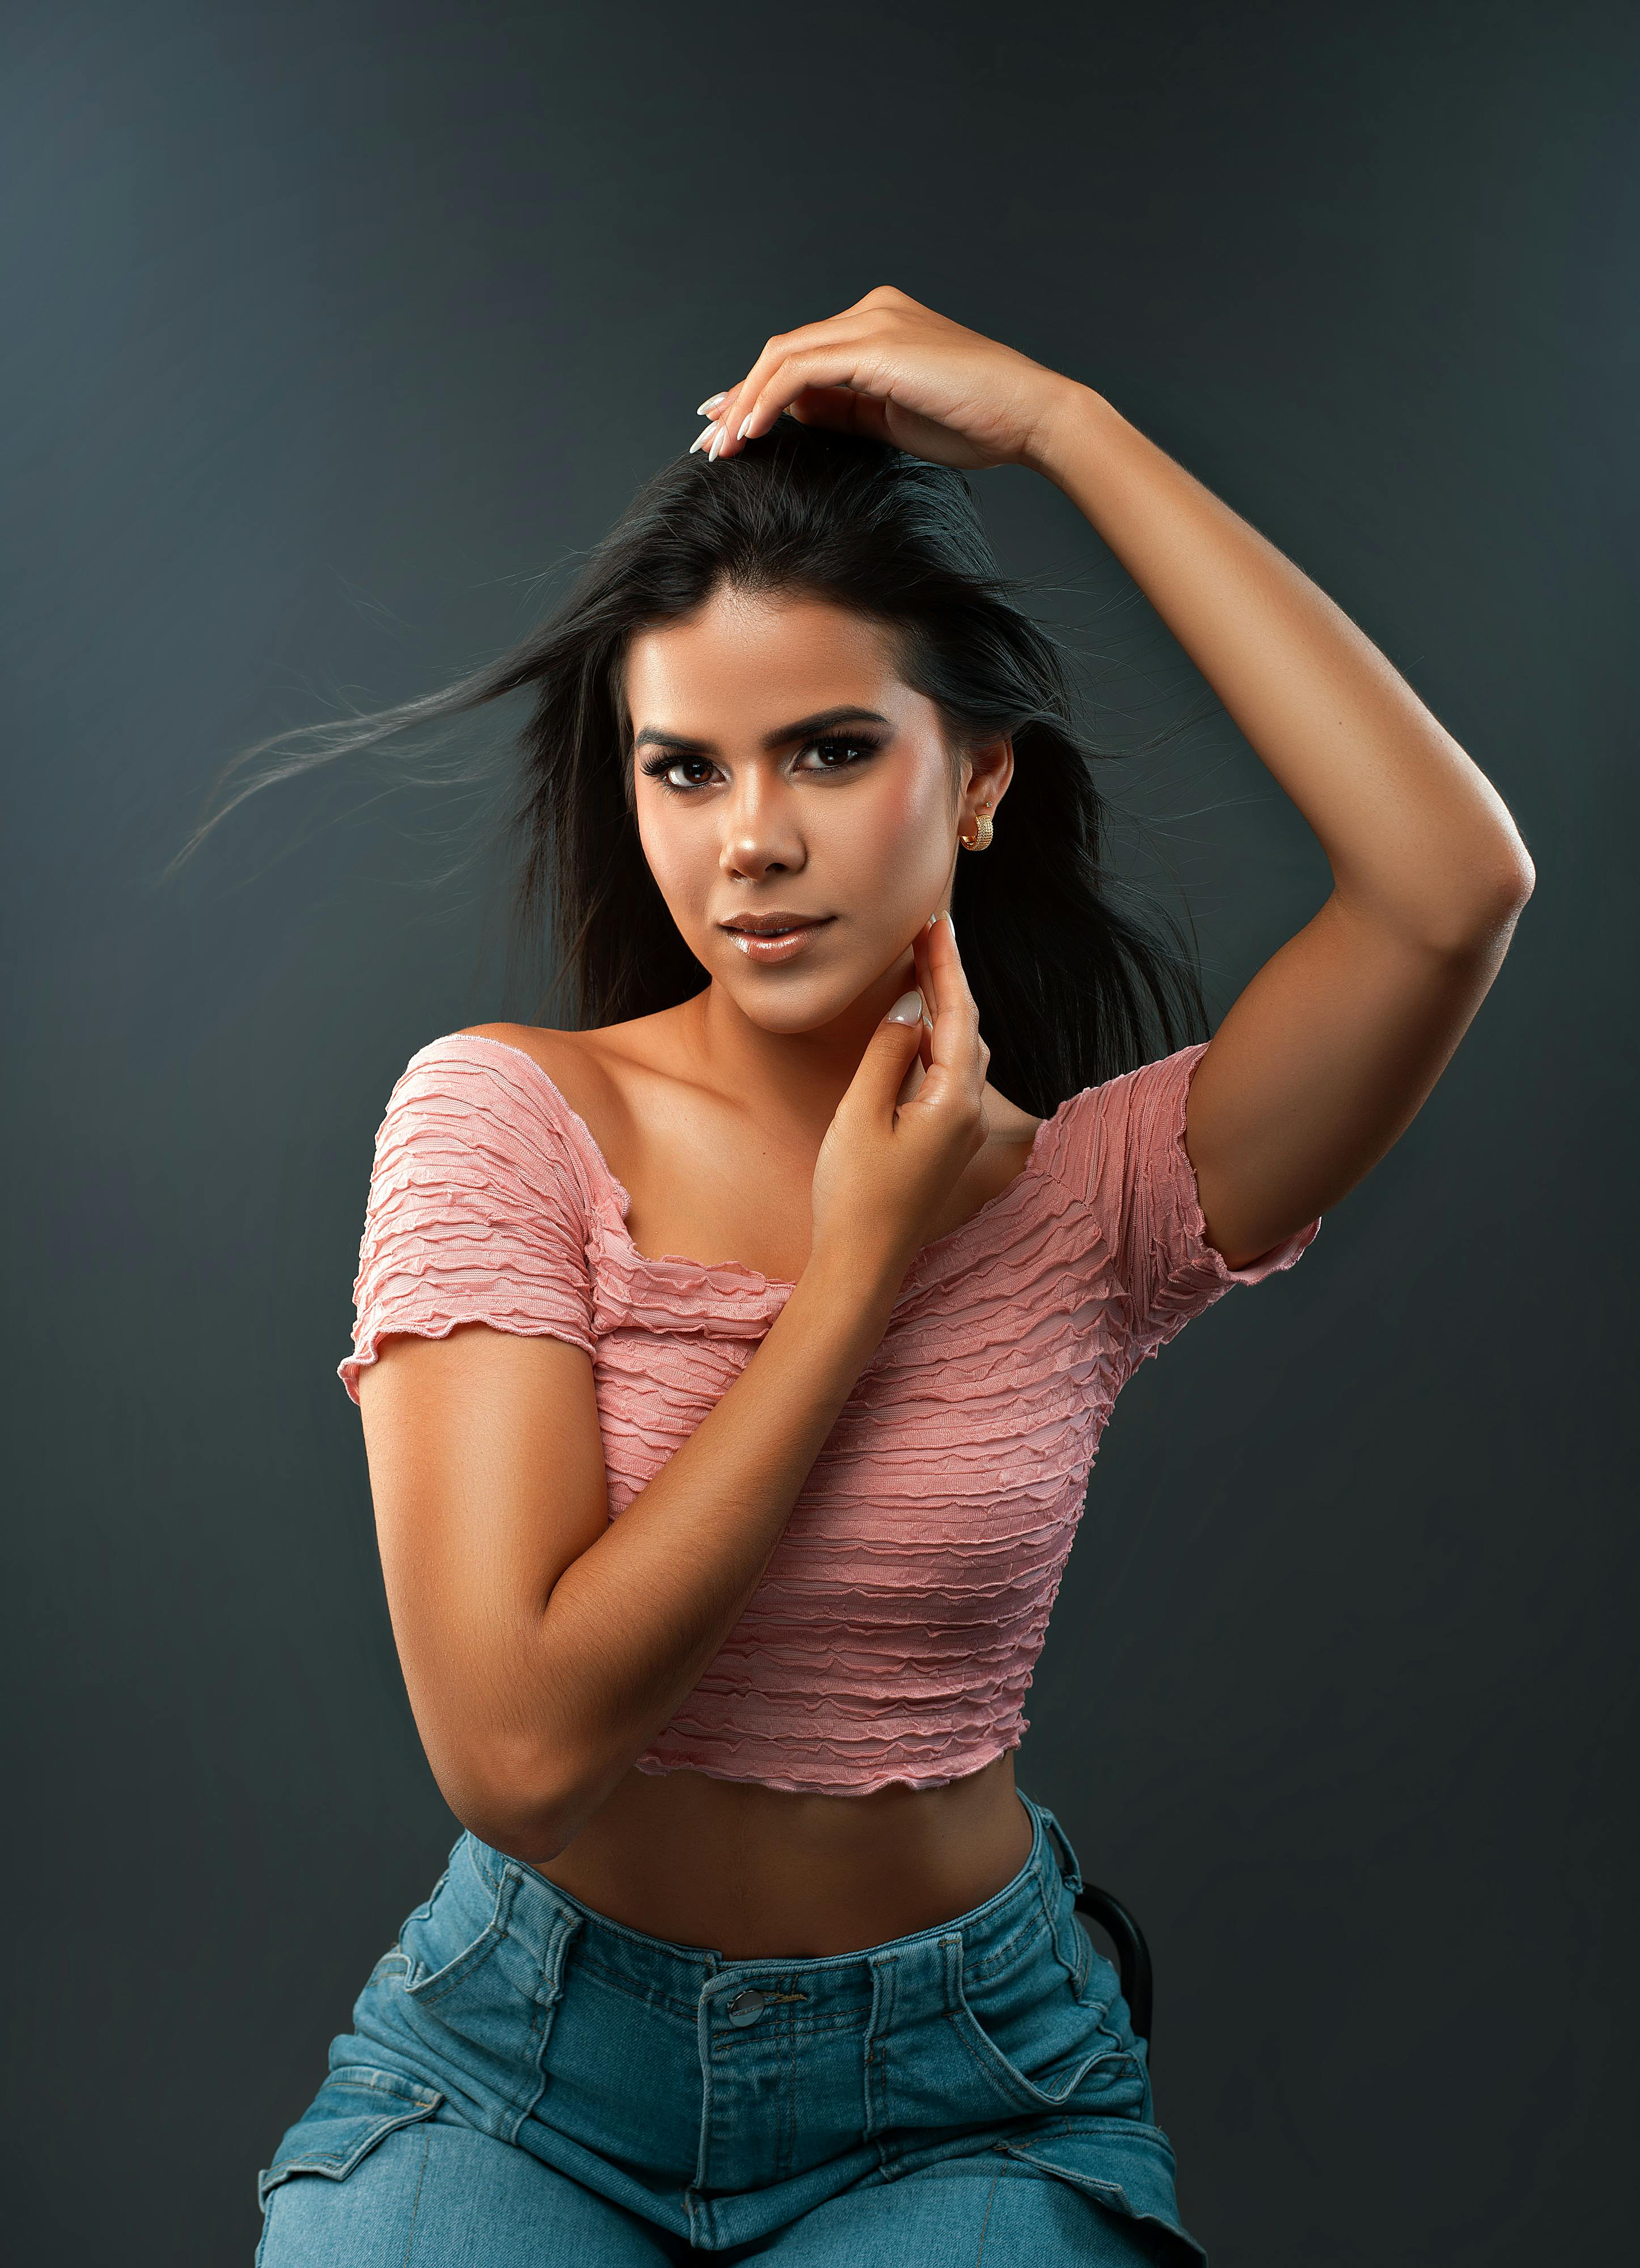
woman, hair, lips, skin, shoulder, beauty, black hair, fashion, neck, denim, model, abdomen, eyelash, fashion model, long hair, photo shoot, elbow, muscle, wrist, waist, portrait photography, torso, art model, crop top, thorax, stomach, makeover, brown hair, lipstick, portrait, throat, cosmetics